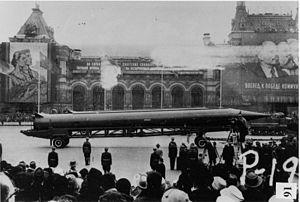
Le R-12 Dvina est un Missile balistique à moyenne portée développé par l'Union soviétique qui est resté en service entre 1959 et 1989. Il s'agit du premier missile de cette catégorie, du premier missile soviétique mettant en œuvre des ergols stockables et emportant une arme nucléaire. Près de 2 300 missiles de ce type ont été fabriqués. Déployé sur le sol de Cuba allié en octobre 1962, il a joué un rôle central dans la crise des missiles de Cuba qui a failli déboucher sur un conflit nucléaire entre l'URSS et les États-Unis.
La dissuasion nucléaire est l'un des aspects majeurs de la guerre froide entre les États-Unis et l'URSS, non que l'arme nucléaire soit à l'origine de leur face à face, mais parce qu'elle joue un rôle central dans les stratégies de sécurité nationale et les relations internationales durant toute cette période de l'histoire.